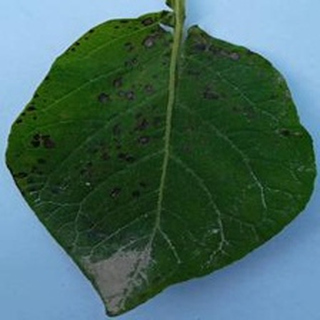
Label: potato_early_blight